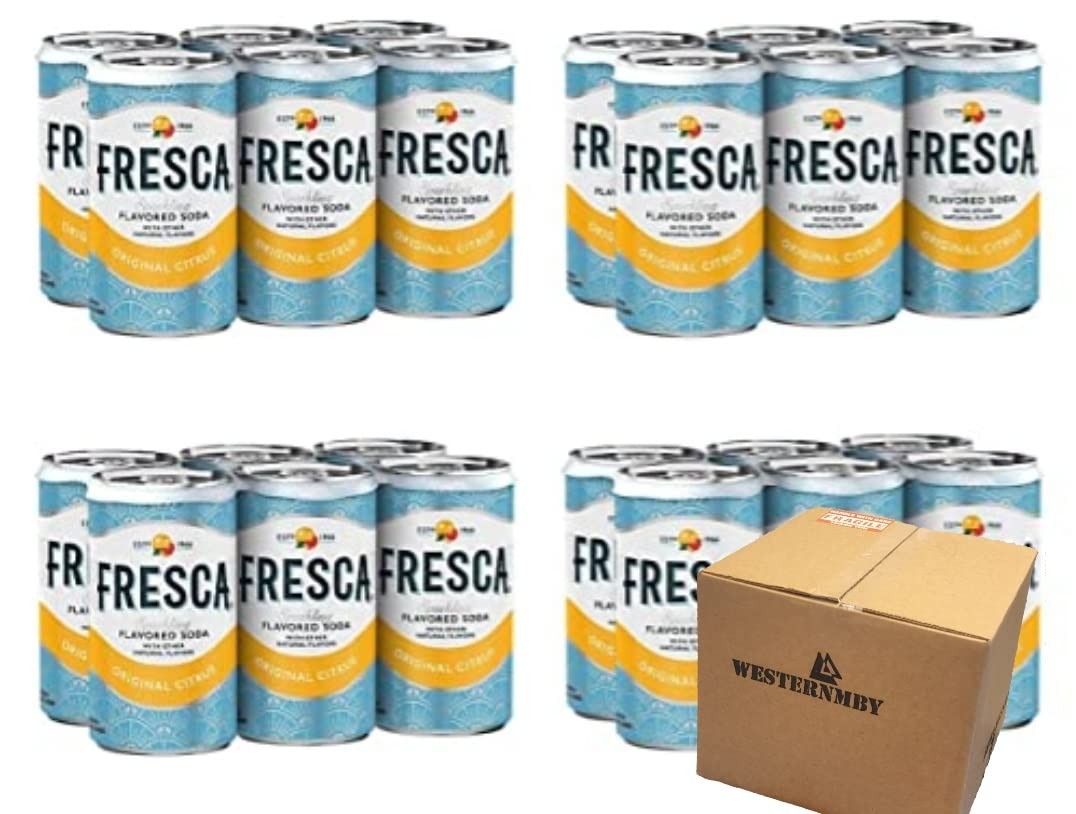
Item Name: WESTERNBMY Fresca Original Grapefruit Citrus Sparkling Flavored Soda , 7.5 FL OZ, total 24 cans
Value: 180.0
Unit: Fl Oz

Price: 32.9